Ernest Petrič

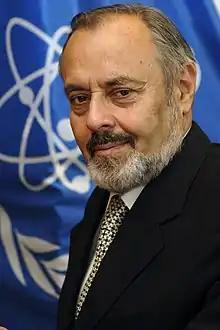

Ernest Petrič (1936) is a Slovenian judge, jurist, professor, and diplomat.